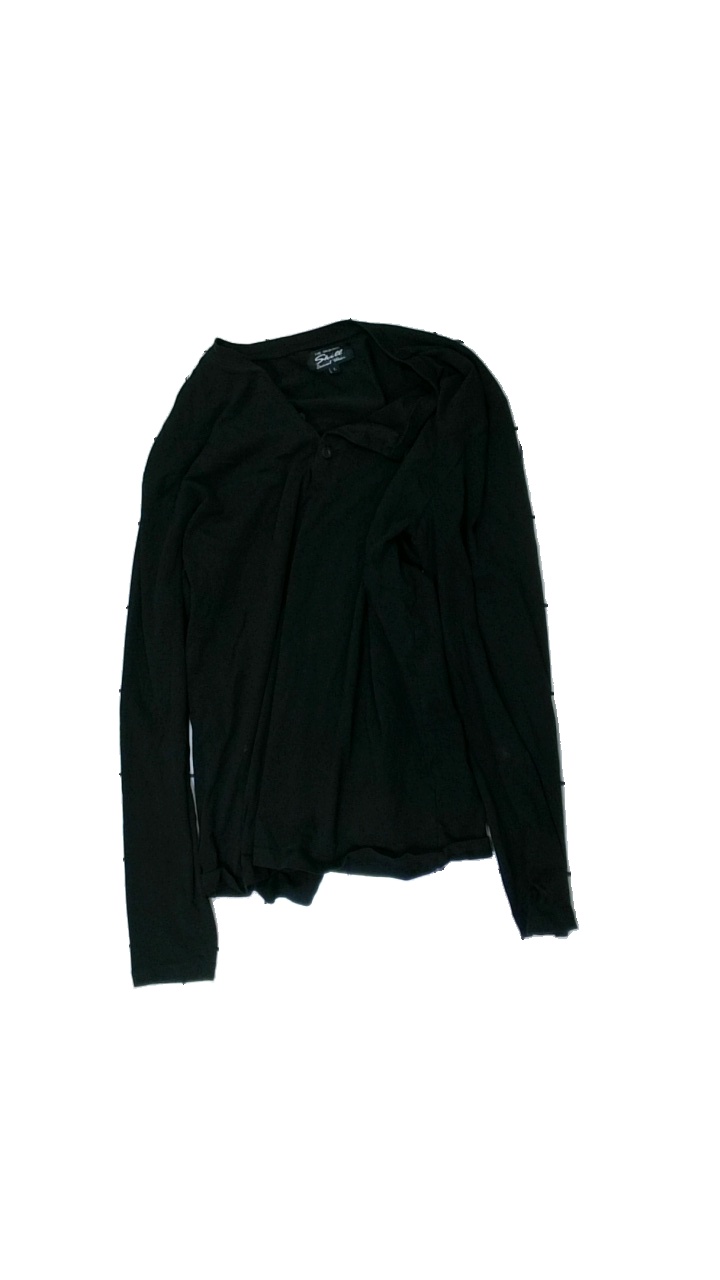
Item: Top (Unisex)
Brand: Skill
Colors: Black
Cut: Regular, C-collar
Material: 100% cotton
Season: All
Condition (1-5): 3
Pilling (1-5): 3
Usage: Reuse
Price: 50-100